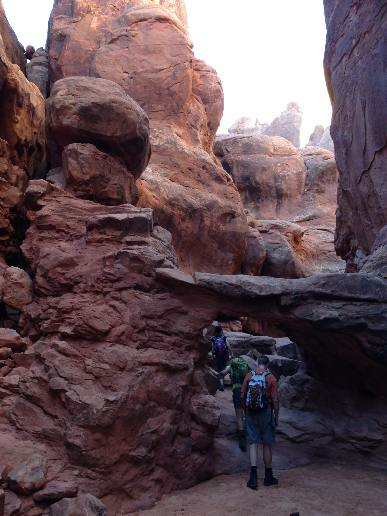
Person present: Yes